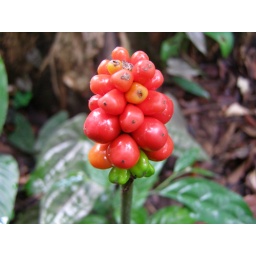
This one was taken in the hill evergreen forest in the Northeastern Cambodia: photo by Naven Hon